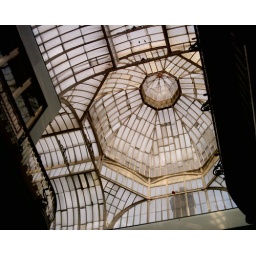
A glass roof in Manchester